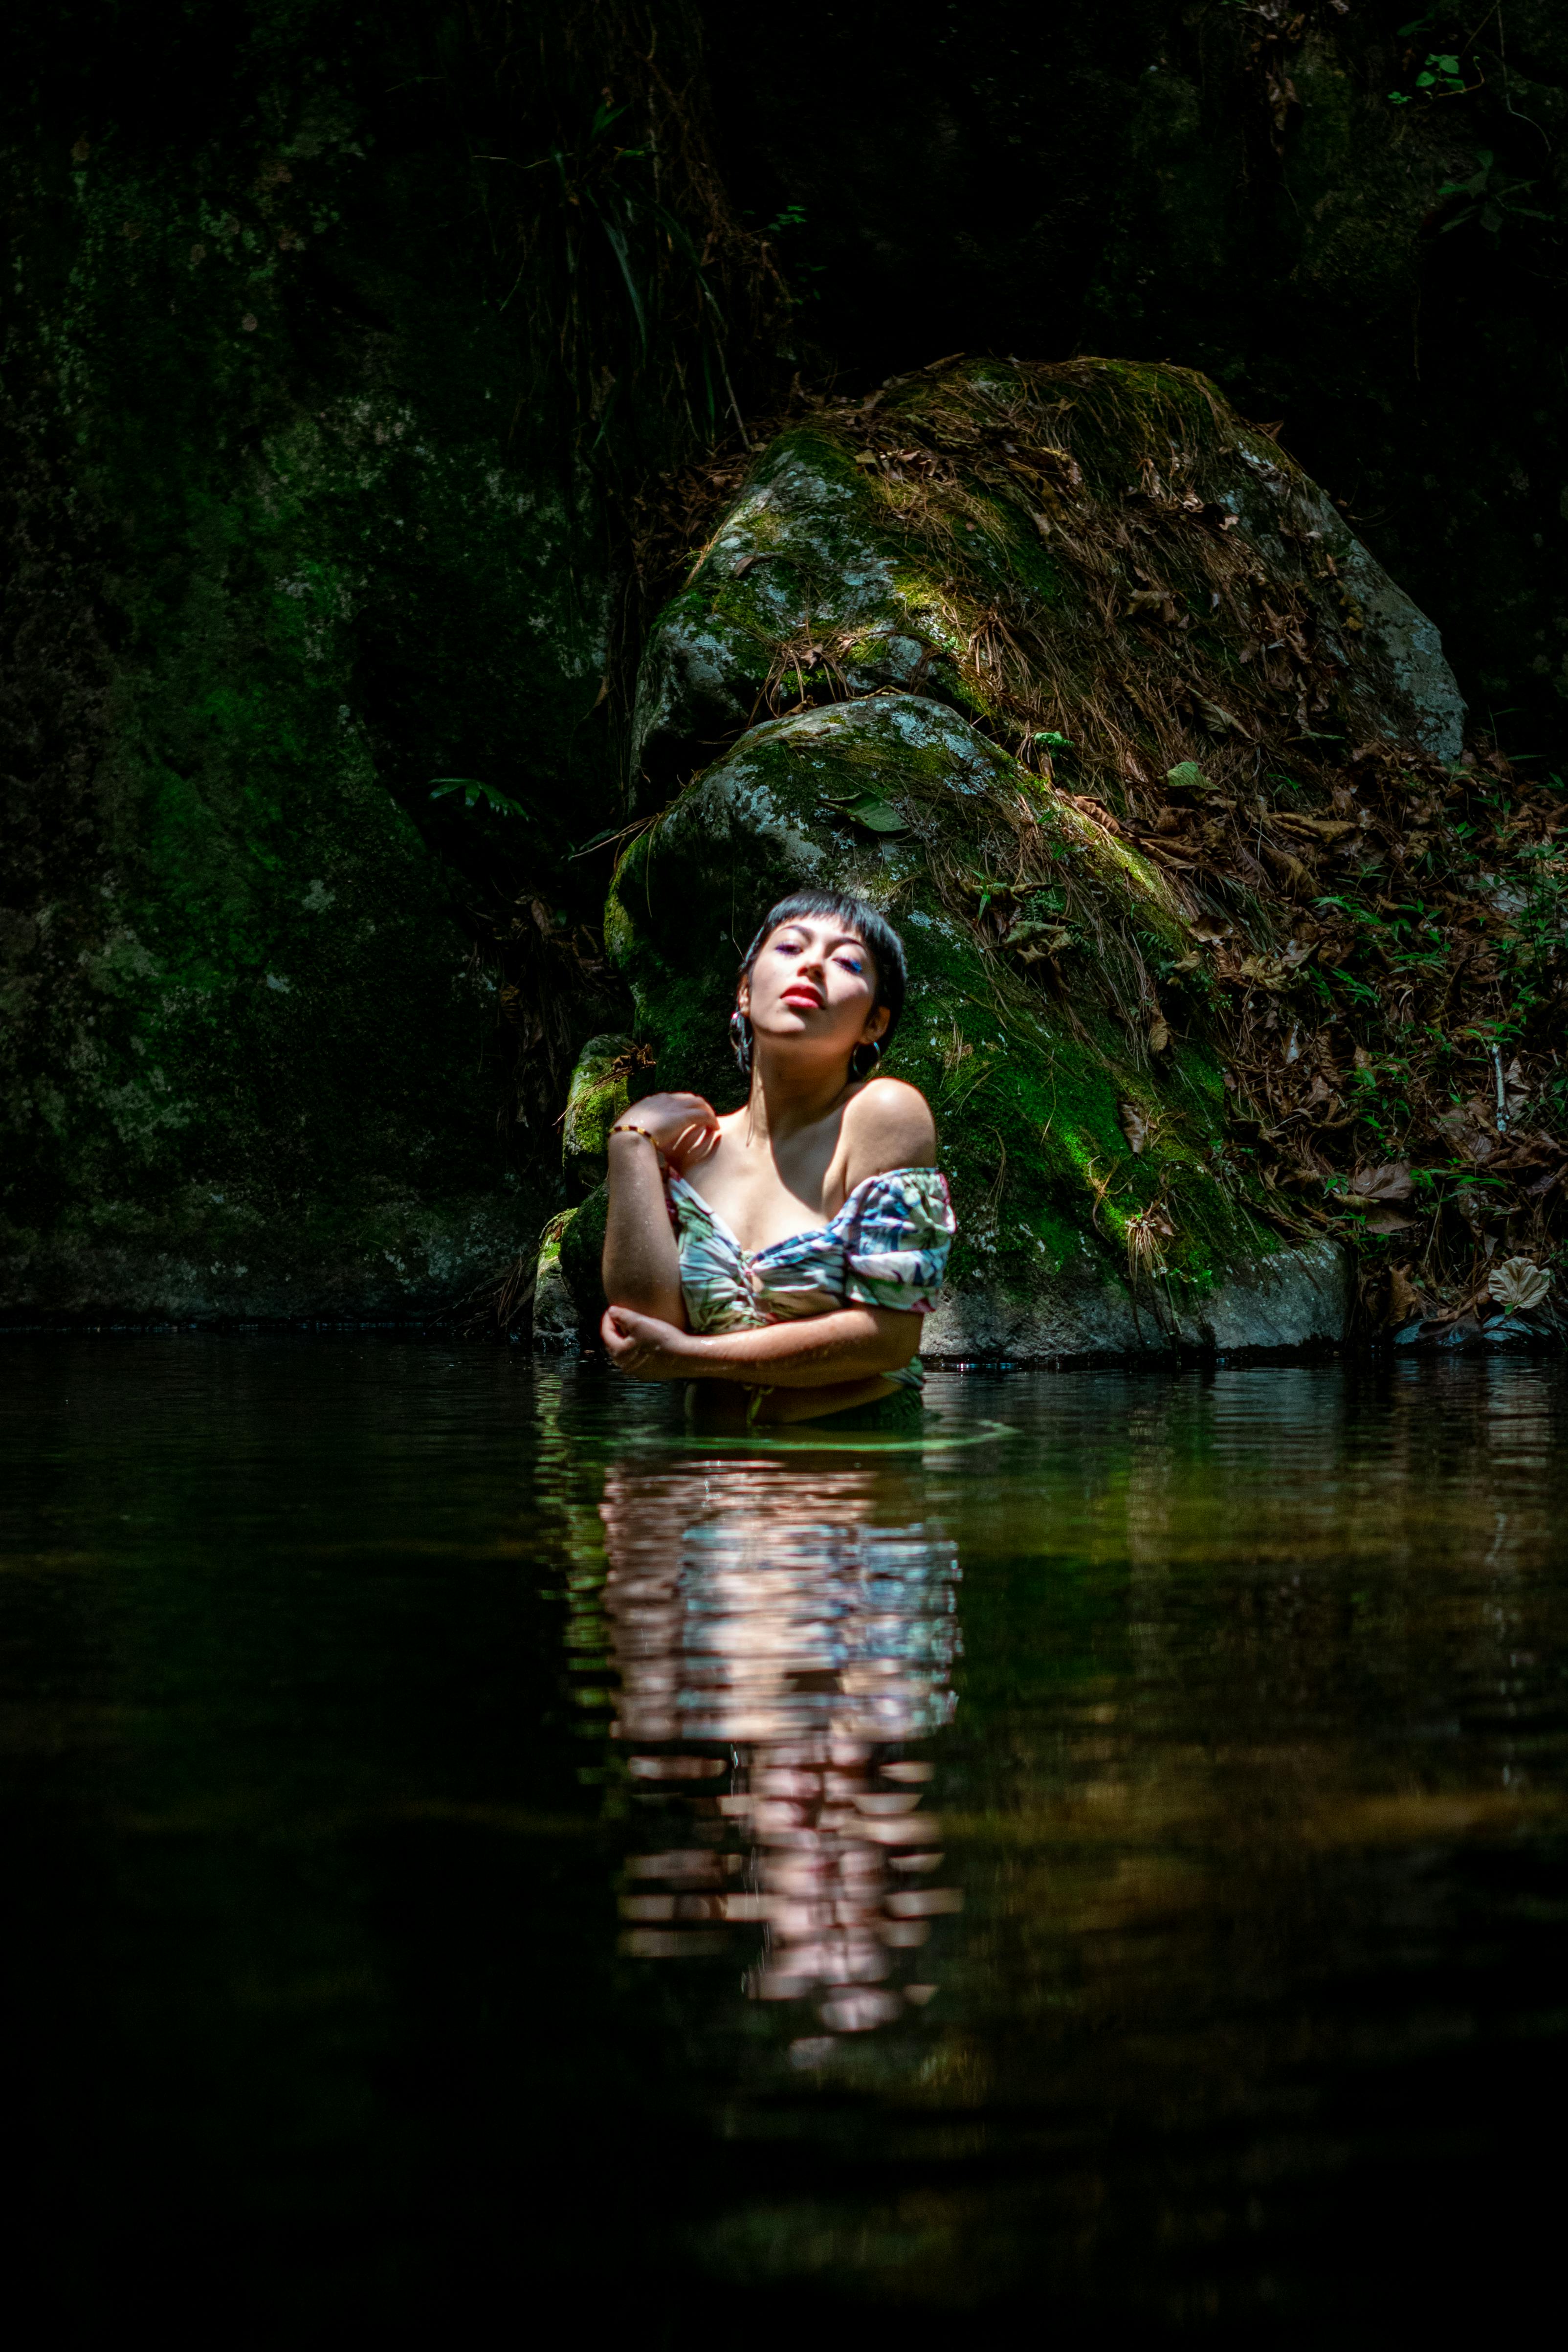
woman, nature, green, watercourse, reflection, People in nature, stream, forest, leisure, jungle, photo shoot, fluvial landforms of streams, model, riparian forest, bayou, rainforest, riparian zone, old growth forest, wetland, happiness, pond, valdivian temperate rain forest, spring, portrait photography